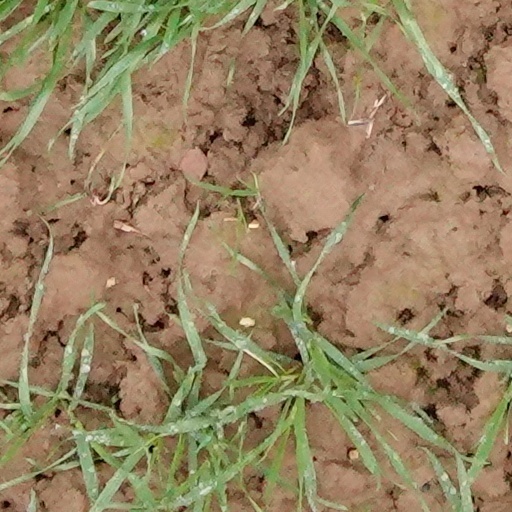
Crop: wheat